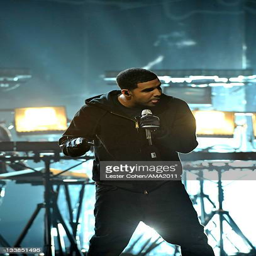
rhythm and blues artist onstage at awards held